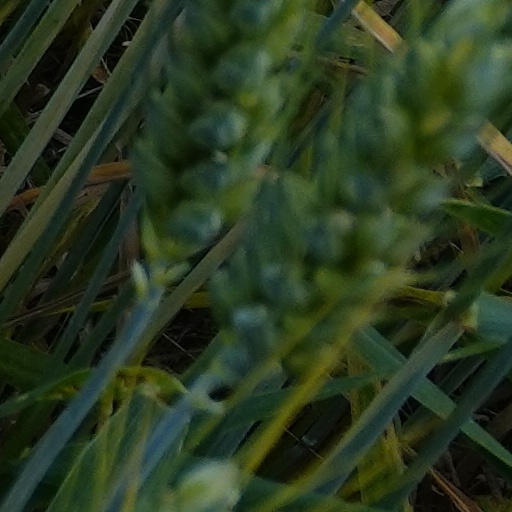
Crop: wheat